Western Palaearctic

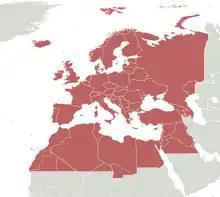
Boundaries in "The Birds of the Western Palearctic"

The Western Palaearctic or Western Palearctic is part of the Palaearctic realm, one of the eight biogeographic realms dividing the Earth's surface. Because of its size, the Palaearctic is often divided for convenience into two, with Europe, North Africa, northern and central parts of the Arabian Peninsula, and part of temperate Asia, roughly to the Ural Mountains forming the western zone, and the rest of temperate Asia becoming the Eastern Palaearctic. Its exact boundaries differ depending on the authority in question, but the "Handbook of the Birds of Europe, the Middle East, and North Africa: The Birds of the Western Palearctic" ("BWP") definition is widely used, and is followed by the most popular Western Palearctic checklist, that of the Association of European Rarities Committees (AERC). The Western Palearctic realm includes mostly boreal and temperate climate ecoregions.